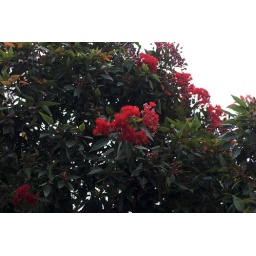
Growing as a street tree in Ventura, CA.